WQVD

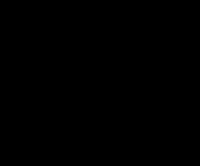
Logo used from June 2014 until January 10, 2019, as "The Big 700 WFAT".

The station's call sign was changed to WWBZ on April 30, 2014. WWBZ and what had become WFNX dropped the WXRV simulcast in May 2014 and began stunting with a wide range of music while preparing to launch new formats for the stations on June 9, with listeners being asked to vote on which of the songs being played should be included in the new formats. At the end of the stunting, WWBZ dropped the simulcast with WFNX (which continued with a variety hits format) and introduced an oldies format. During its first day with the format, the station referred to itself as "Legends 700 WBZ" despite not being associated with Boston radio station WBZ (1030 AM), whose signal reaches the Orange-Athol area; on June 10, the branding was amended to feature the full WWBZ call sign. The station subsequently rebranded as simply "AM Radio 700" after WBZ's owner, CBS Radio, objected to the WWBZ call sign as an infringement of its trademark for WBZ, as well as a separate trademark infringement dispute with the owners of WNBP in Newburyport over the "Legends" branding. WWBZ then announced its intention to introduce a new branding and call sign; on September 1, 2014, it took the WFAT call sign.